List of concertos by Johann Sebastian Bach

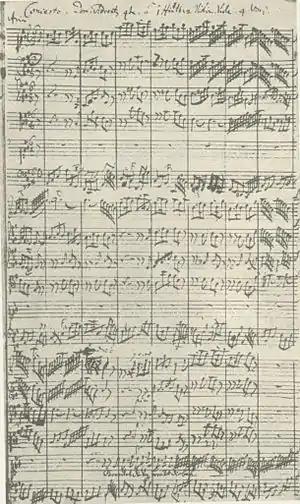
The caption of Bach's autograph score of the cantata "Bereitet die Wege bereitet die Bahn", BWV 132 (D-B Mus. ms. Bach P 60) reads: "Concerto. Dom. Advent[us] 4ta. á 1 Hautb. 2 Violini. Viola. 4 Voci." (Concerto. 4th Sunday of Advent. For 1 oboe; 2 violins; viola; 4 voices)

Bach rarely used the name "Cantata" to indicate a vocal composition. Instead, "Concerto", closer to names of cantata precursors such as geistliches Konzert (spiritual concerto) and Choralkonzert (chorale concerto), is the name he used most often to indicate those compositions which later became known as his cantatas.